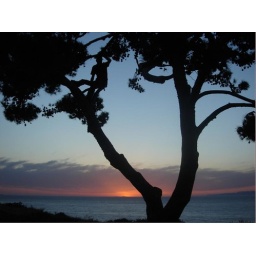
monkey in the tree